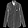
Label: Shirt